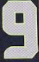
Number: 9